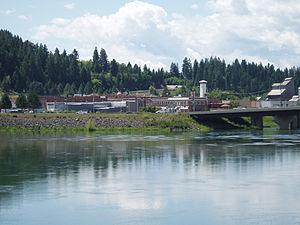
La ville de Bonners Ferry est le siège du comté de Boundary, situé dans l'Idaho, aux États-Unis.